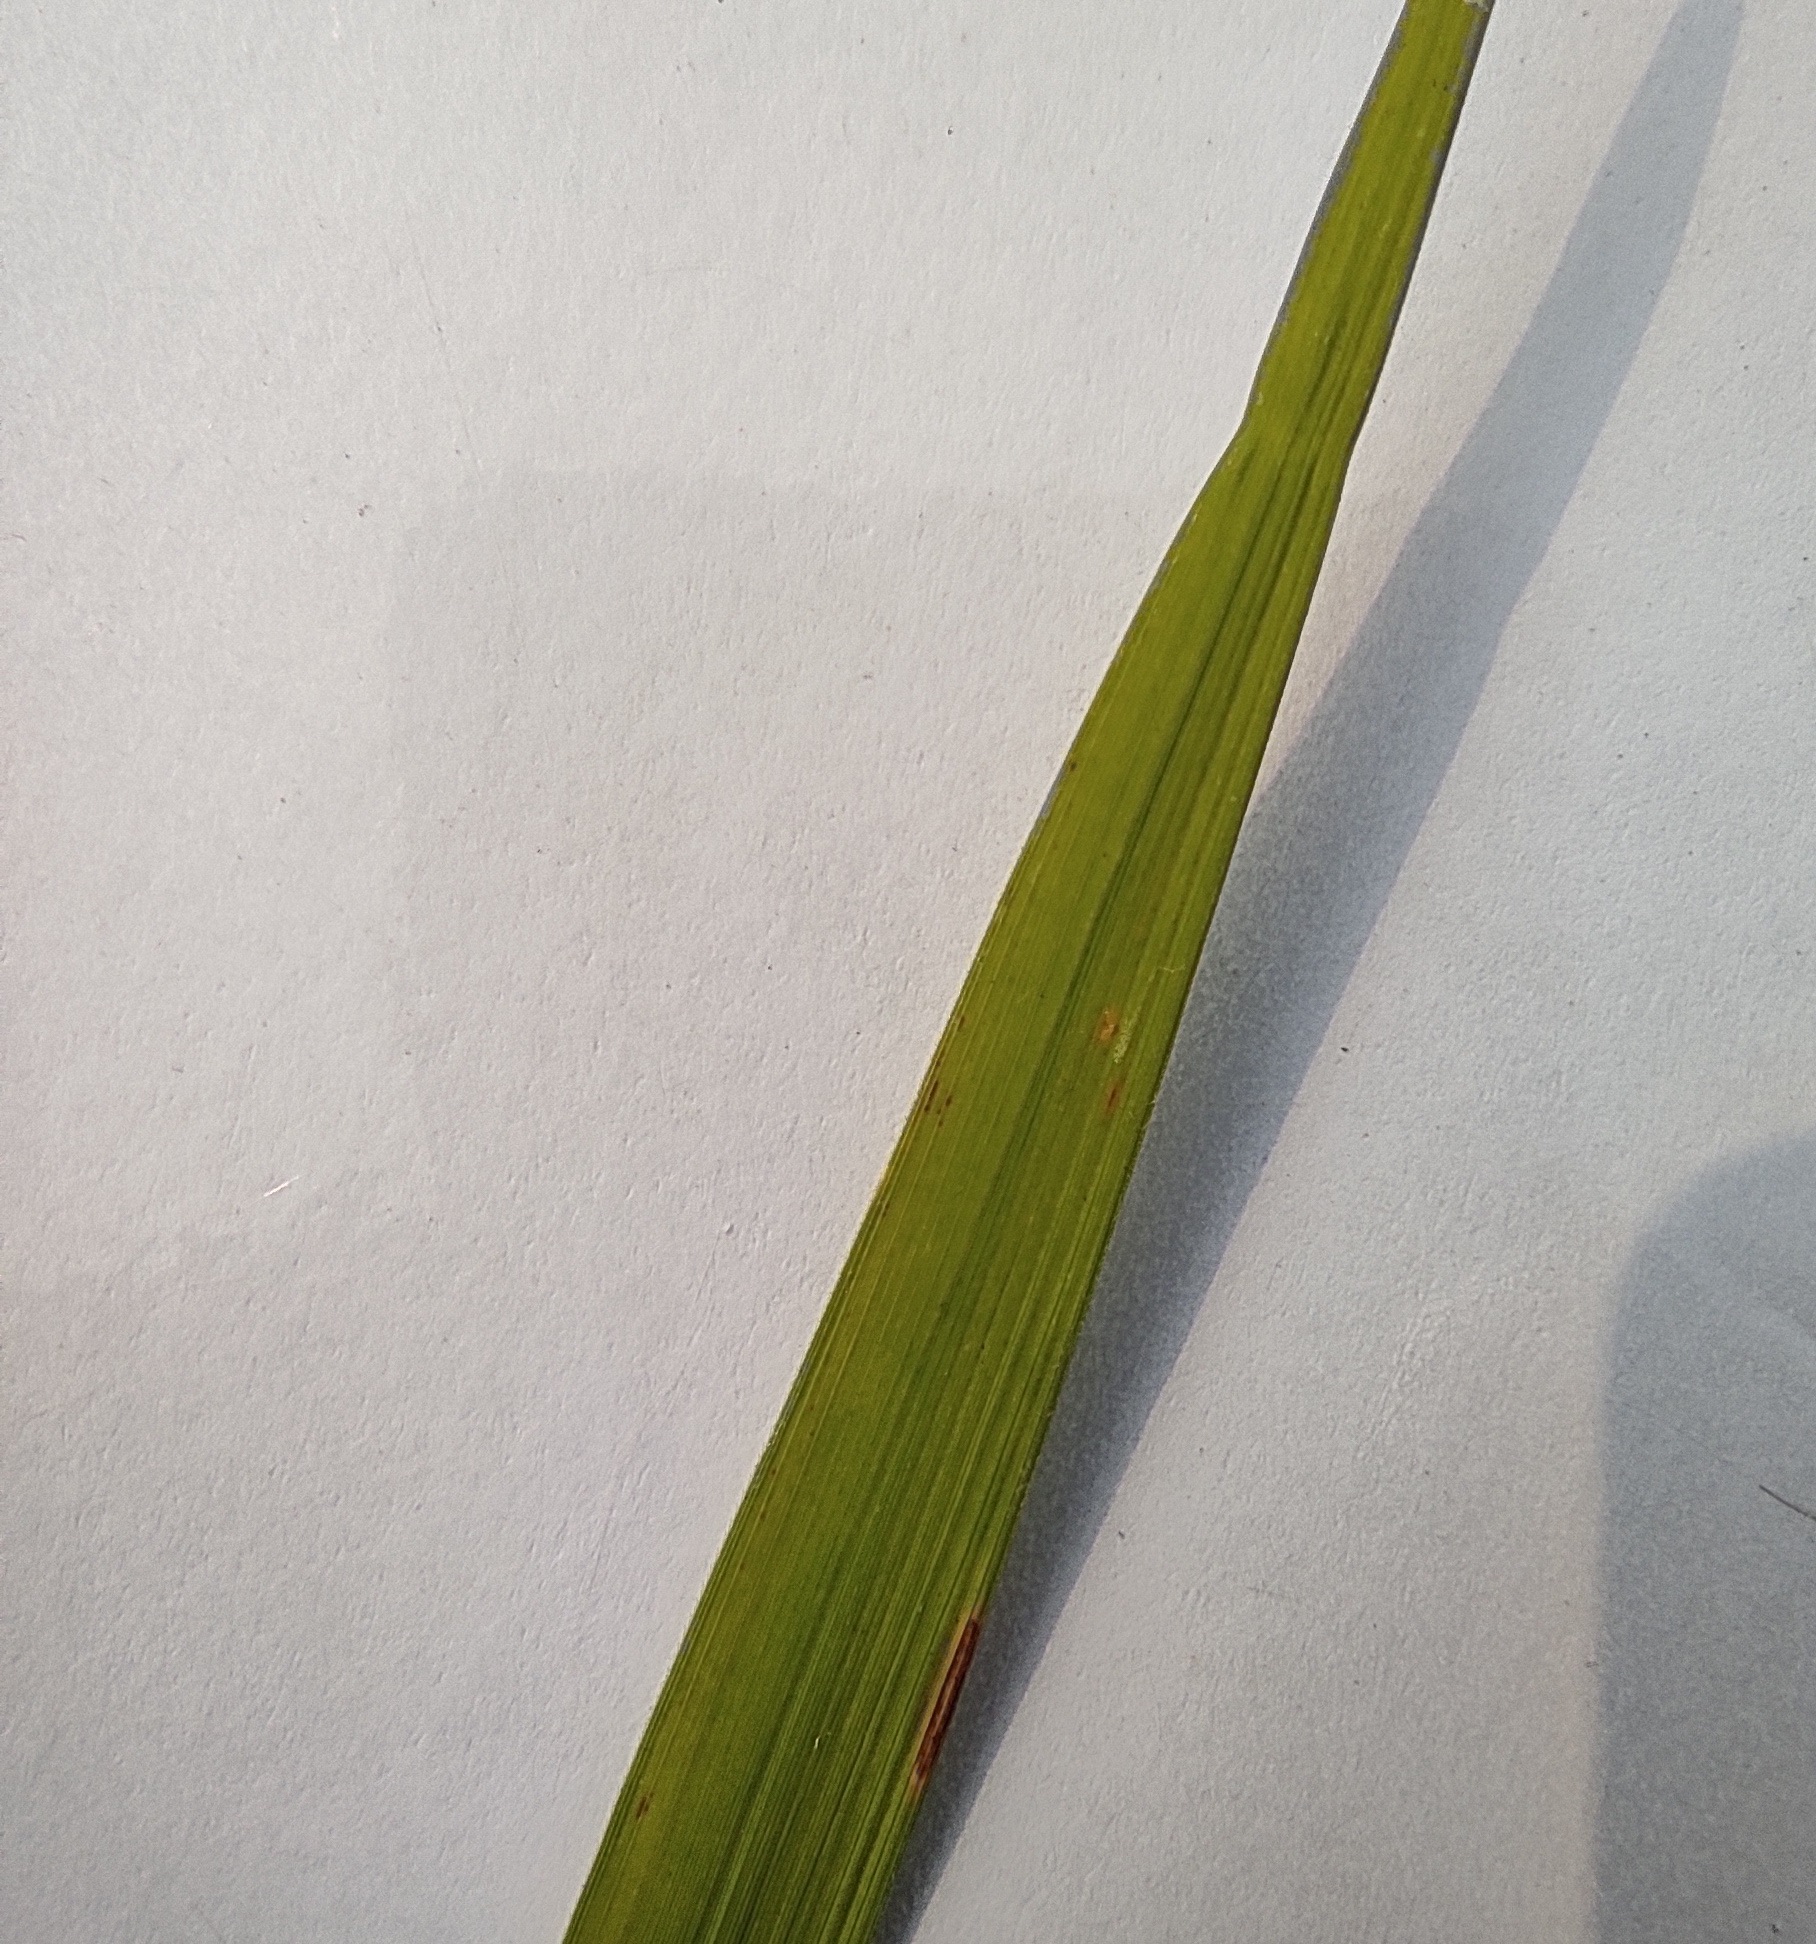
Label: Healthy